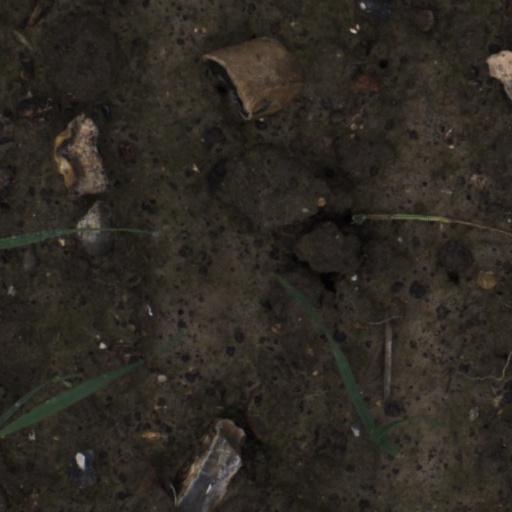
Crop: wheat